Halle Steensland House

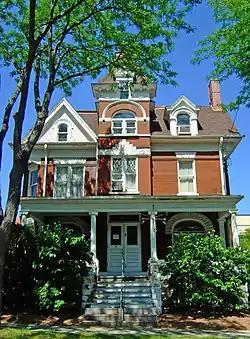
Halle Steensland house at 315 N. Carroll, July 2009

The Halle Steensland House (also known as the Bethel Parish Shoppe) is a historic home of prominent Norwegian-American Halle Steensland, located three blocks north of the Capitol square in Madison, Wisconsin, United States. It was added to the National Register of Historic Places on November 30, 1982, significant for its association with Steensland and significant as one of the finest brick Queen Anne houses in Madison.